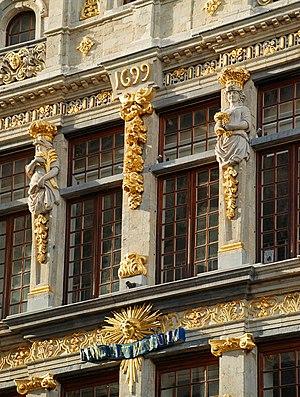
Belgique - Bruxelles - Grand-Place - Maison du Renard - Cariatides et millésime 1699
La « Maison du Renard » est une maison de style baroque située au numéro 7 de la Grand-Place de Bruxelles en Belgique, entre la « Maison du Cornet » et la « Maison de la Tête d'Or », au début de la rue du même nom.